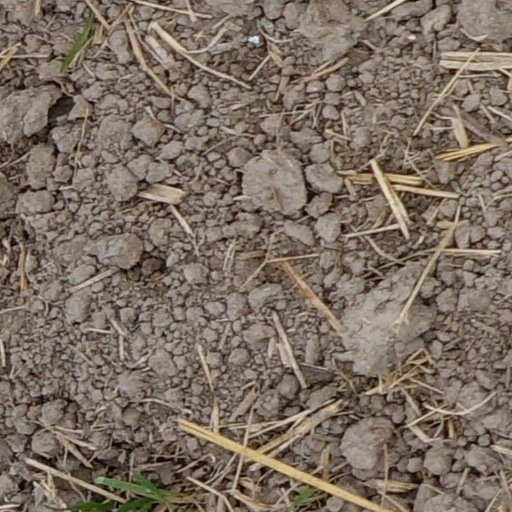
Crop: wheat